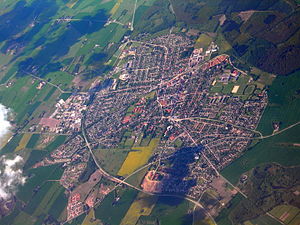
Haslev / Galleri
Haslev er en stationsby på Sydsjælland i Faxe Kommune. Byen, der ligger i Region Sjælland, har 11.897 indbyggere.